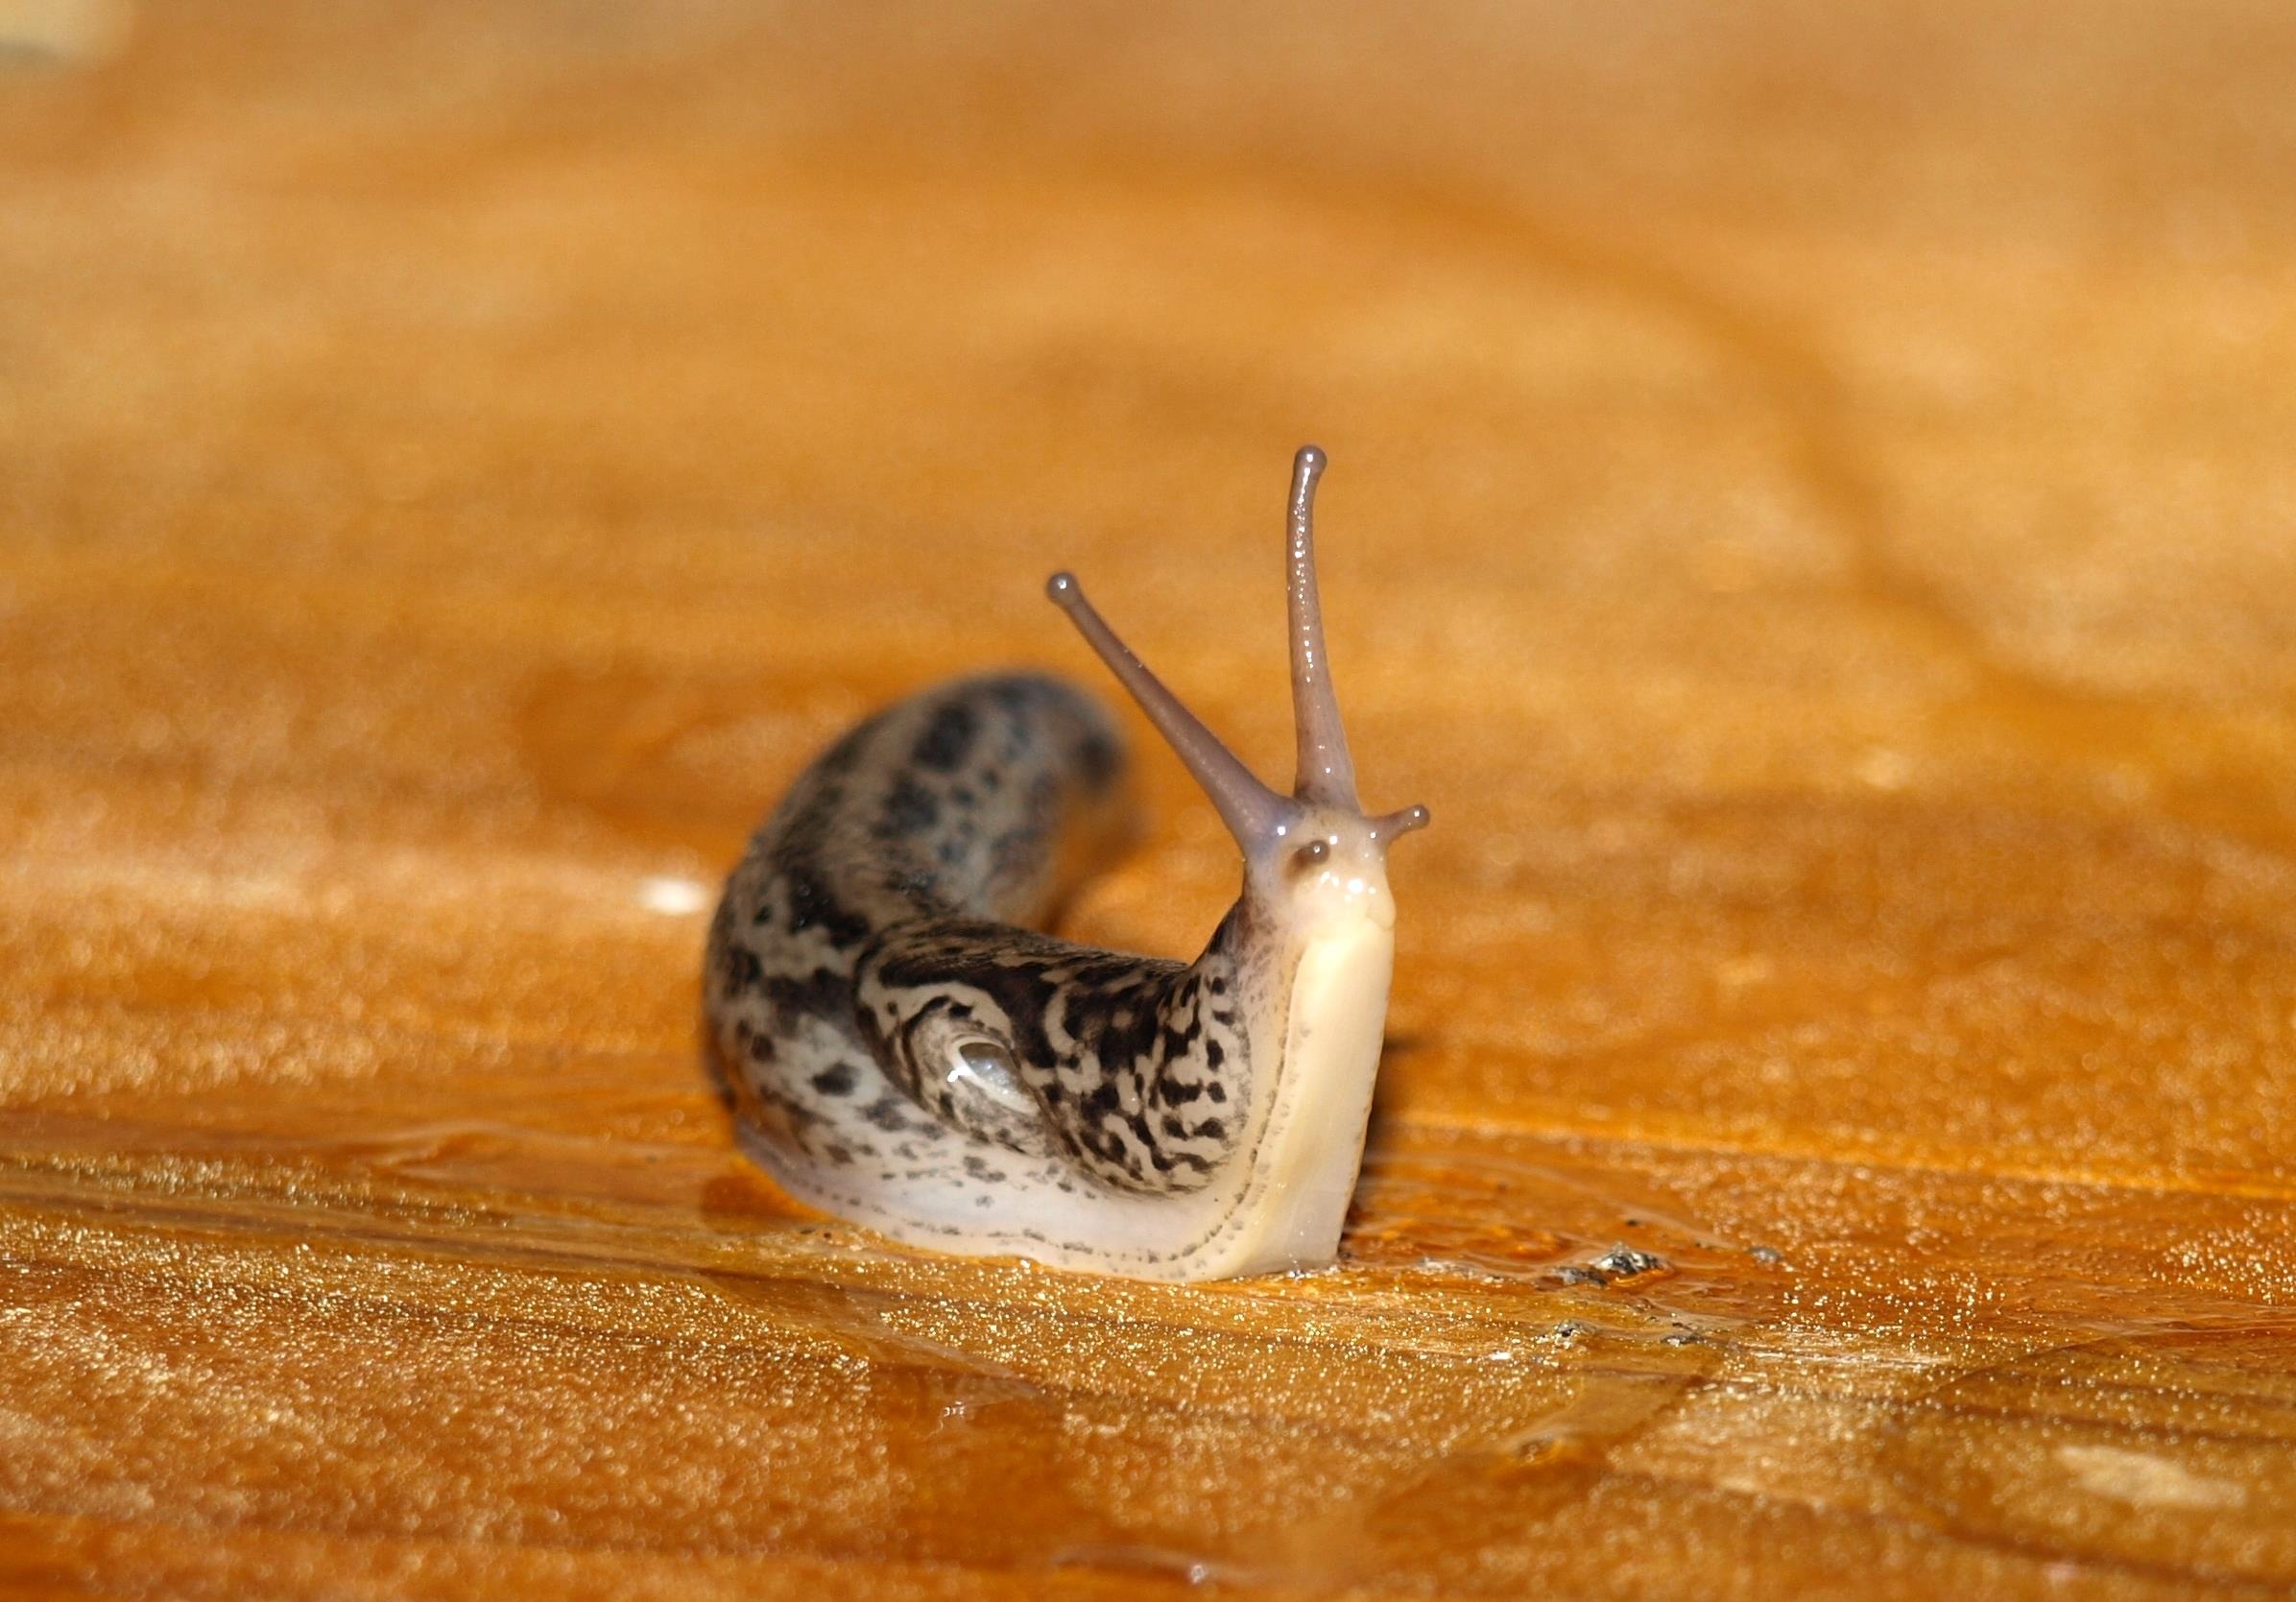
insect, fauna, invertebrate, close up, mollusk, snail, slug, macro photography, slowly, snails and slugs, tigerschnecke, tigerschnegel, limax maximus, large limacidae